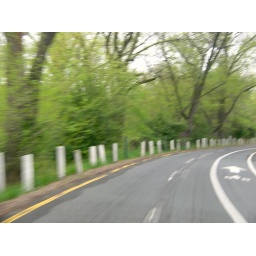
a blurry driving view of those white poles along the road in Roland Park